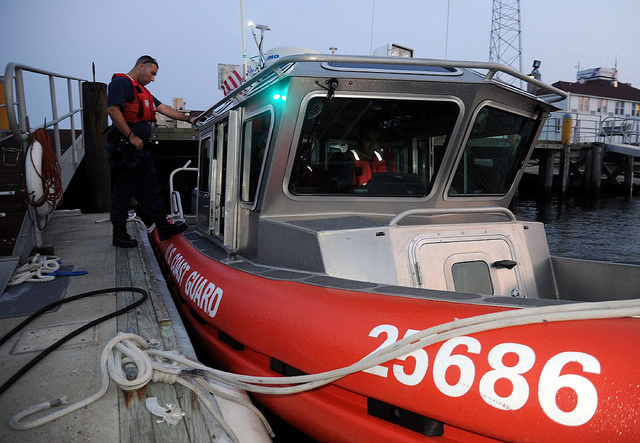
A man stepping from a dock onto a Coast Guard boat.

a coast guard going aboard the coast guard boat

there is a small red boat at the dock and a man next to it

A man standing on a dock next to a boat.

A very cool coast guard boat at a dock.